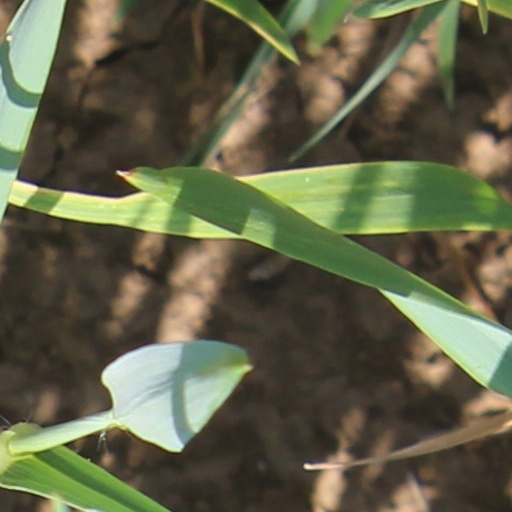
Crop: wheat